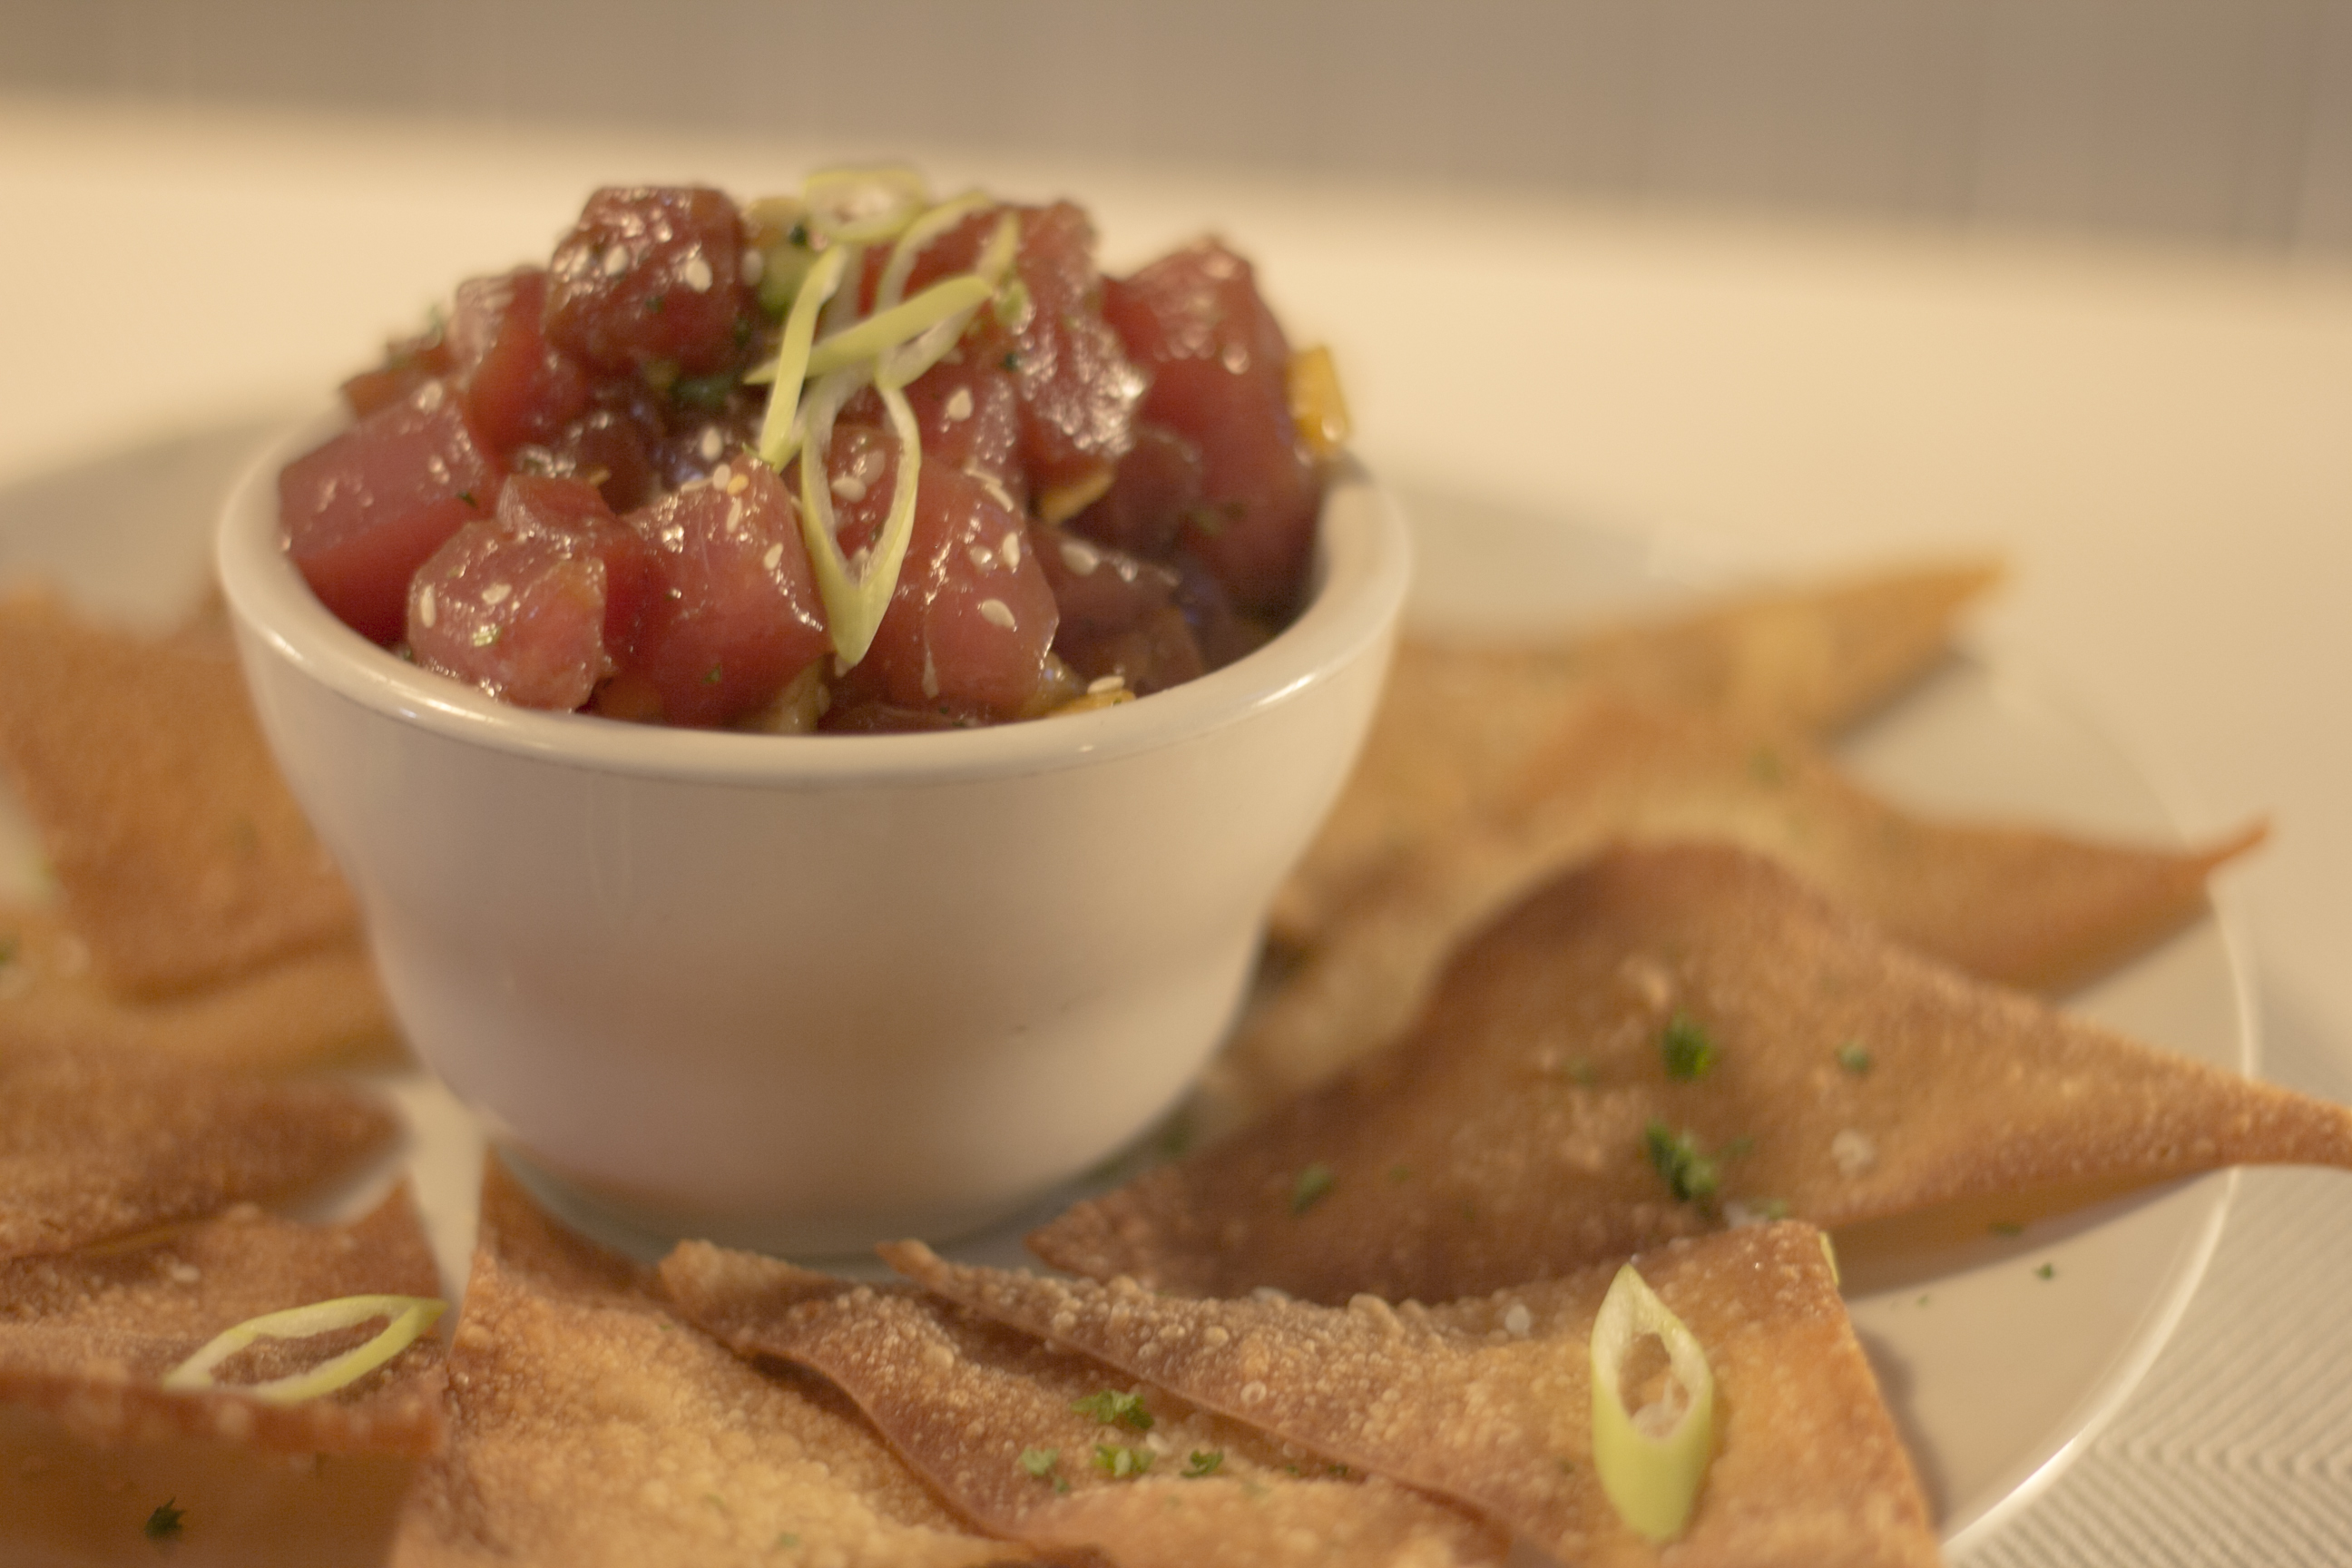
tuna, tartare, wonton, crisps, appetizer, tapas, dish, cuisine, food, condiment, side dish, totopo, recipe